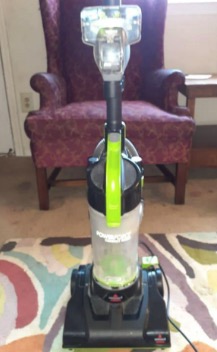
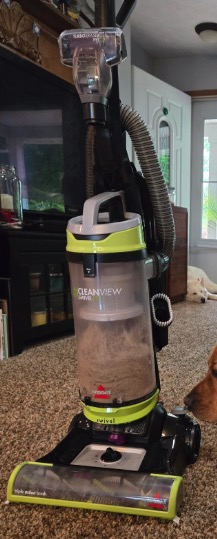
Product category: items_vacuum
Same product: no